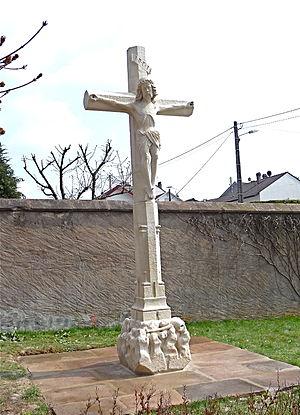
croix monumentale gothique flamboyant de l'ancien cimetière Notre-Dame, renovée et déplacée au cimetière de la Haute-chapelle à Raon-l'Étape 88110
Raon-l'Étape est une commune française située dans le département des Vosges, en région Grand Est.